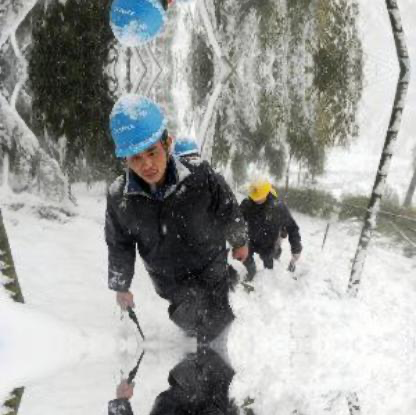
Objects in the image:
label: helmet
label: helmet
label: helmet
label: helmet